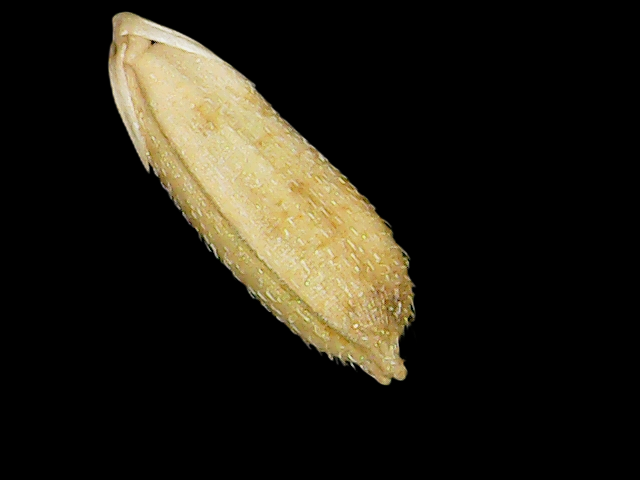
Rice variety: Bd51